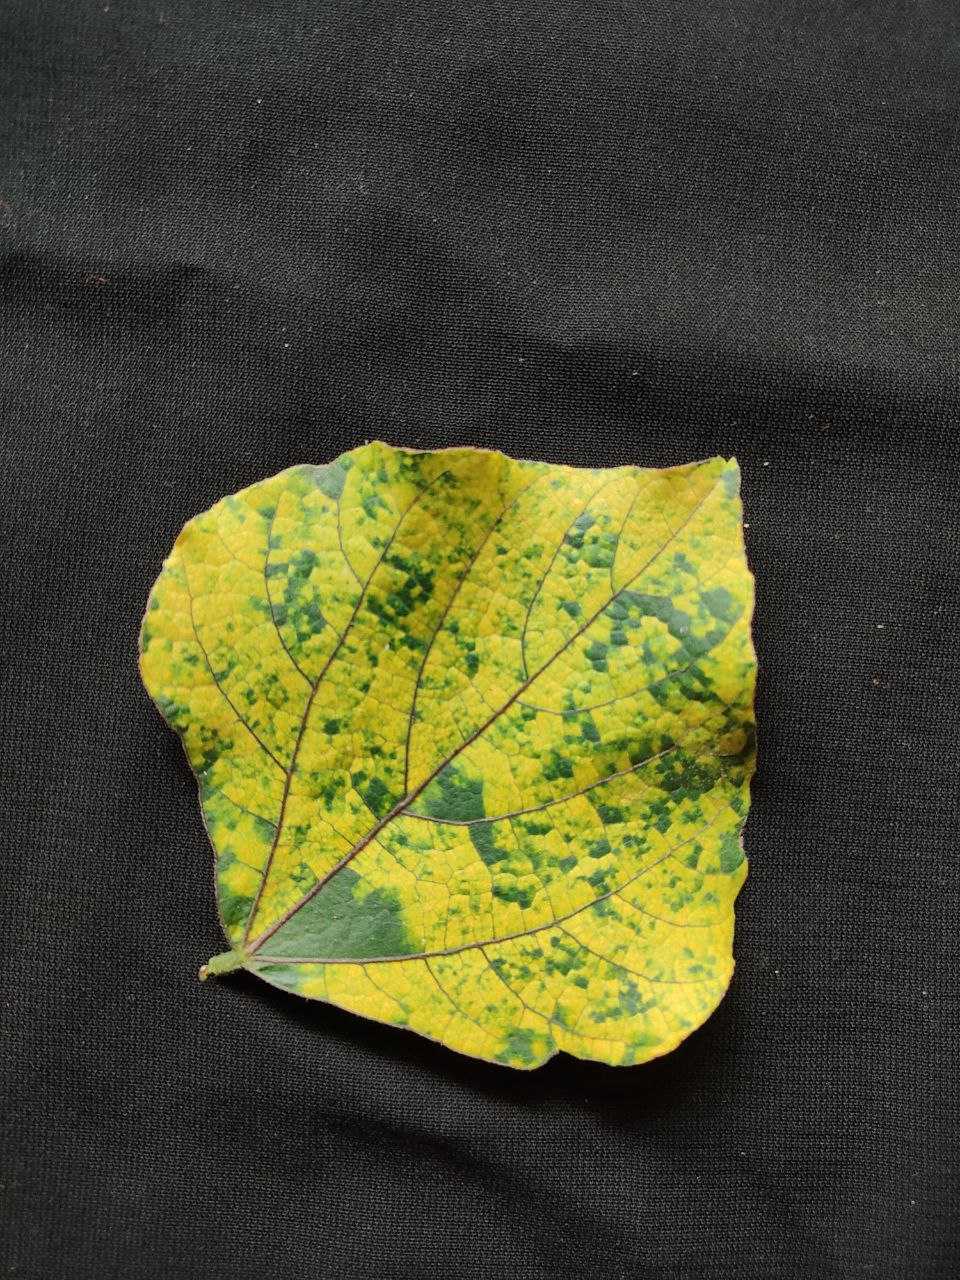
Crop: bean
Leaf condition: Mosaic Virus